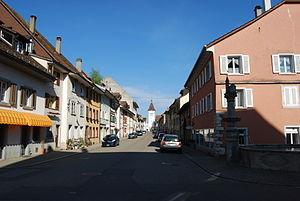
Neunkirch est une commune suisse du canton de Schaffhouse.